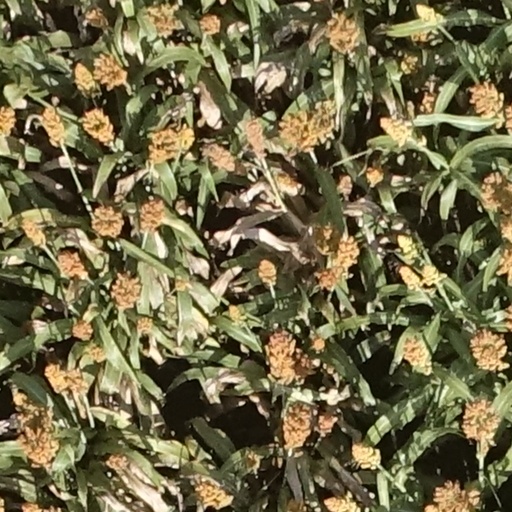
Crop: sorghum